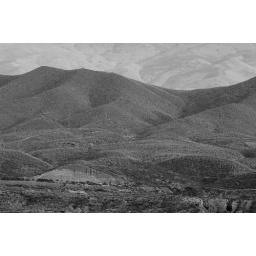
The desert around Tabernas is the only one in Europe. The semi-arid climate here supports abundant animal and plant life.